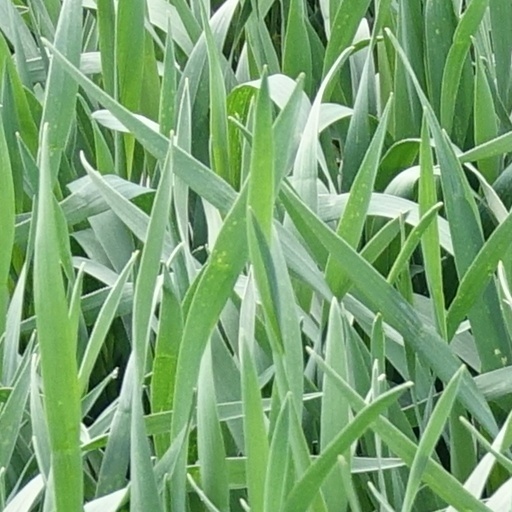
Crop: wheat